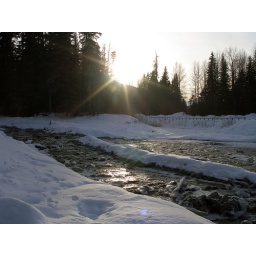
This picture was taken around the cross country ski trails. Not far from the bridge with the murals.